Iraq War troop surge of 2007

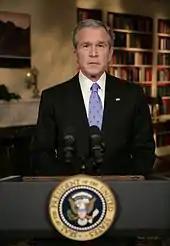
President George W. Bush announces the new strategy on Iraq from the White House Library, January 10, 2007.

Just before the 110th Congress convened on January 4 some Democrats said they planned to call Defense Secretary Robert Gates before the Senate Armed Services Committee "to explain, if not try to defend, the president's plan."